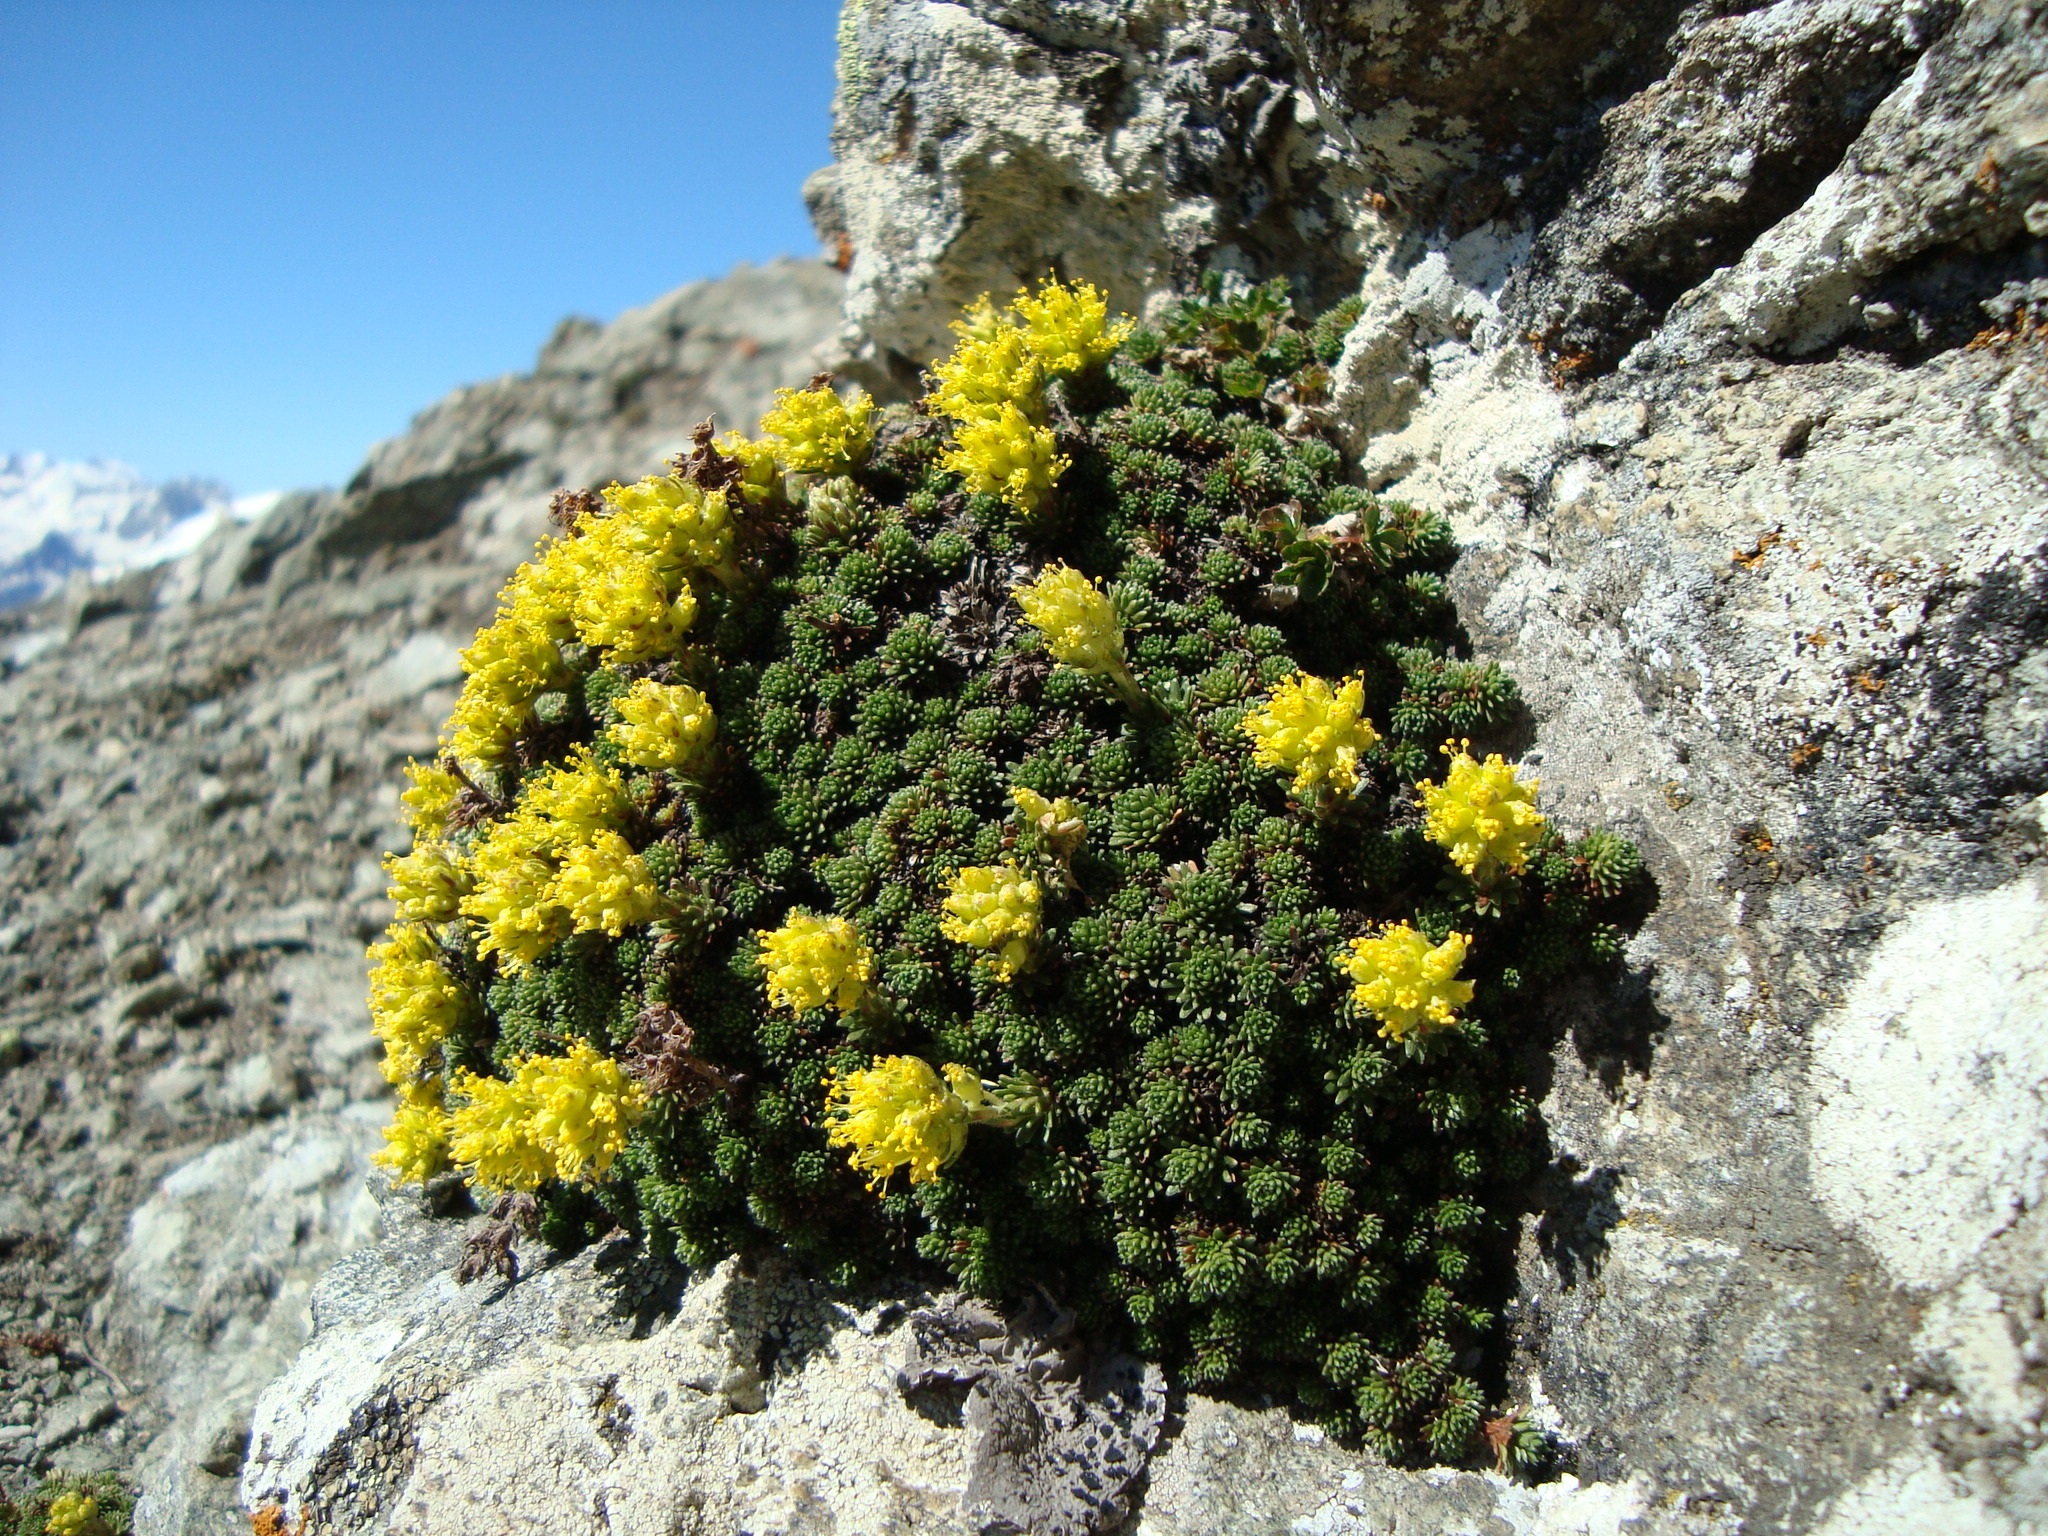
rock, plant, flower, bloom, stone, botany, yellow, juicy, flora, wildflower, flowers, mountains, shrub, growing, flowering plant, daisy family, arkhyz, subshrub, land plant